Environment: real
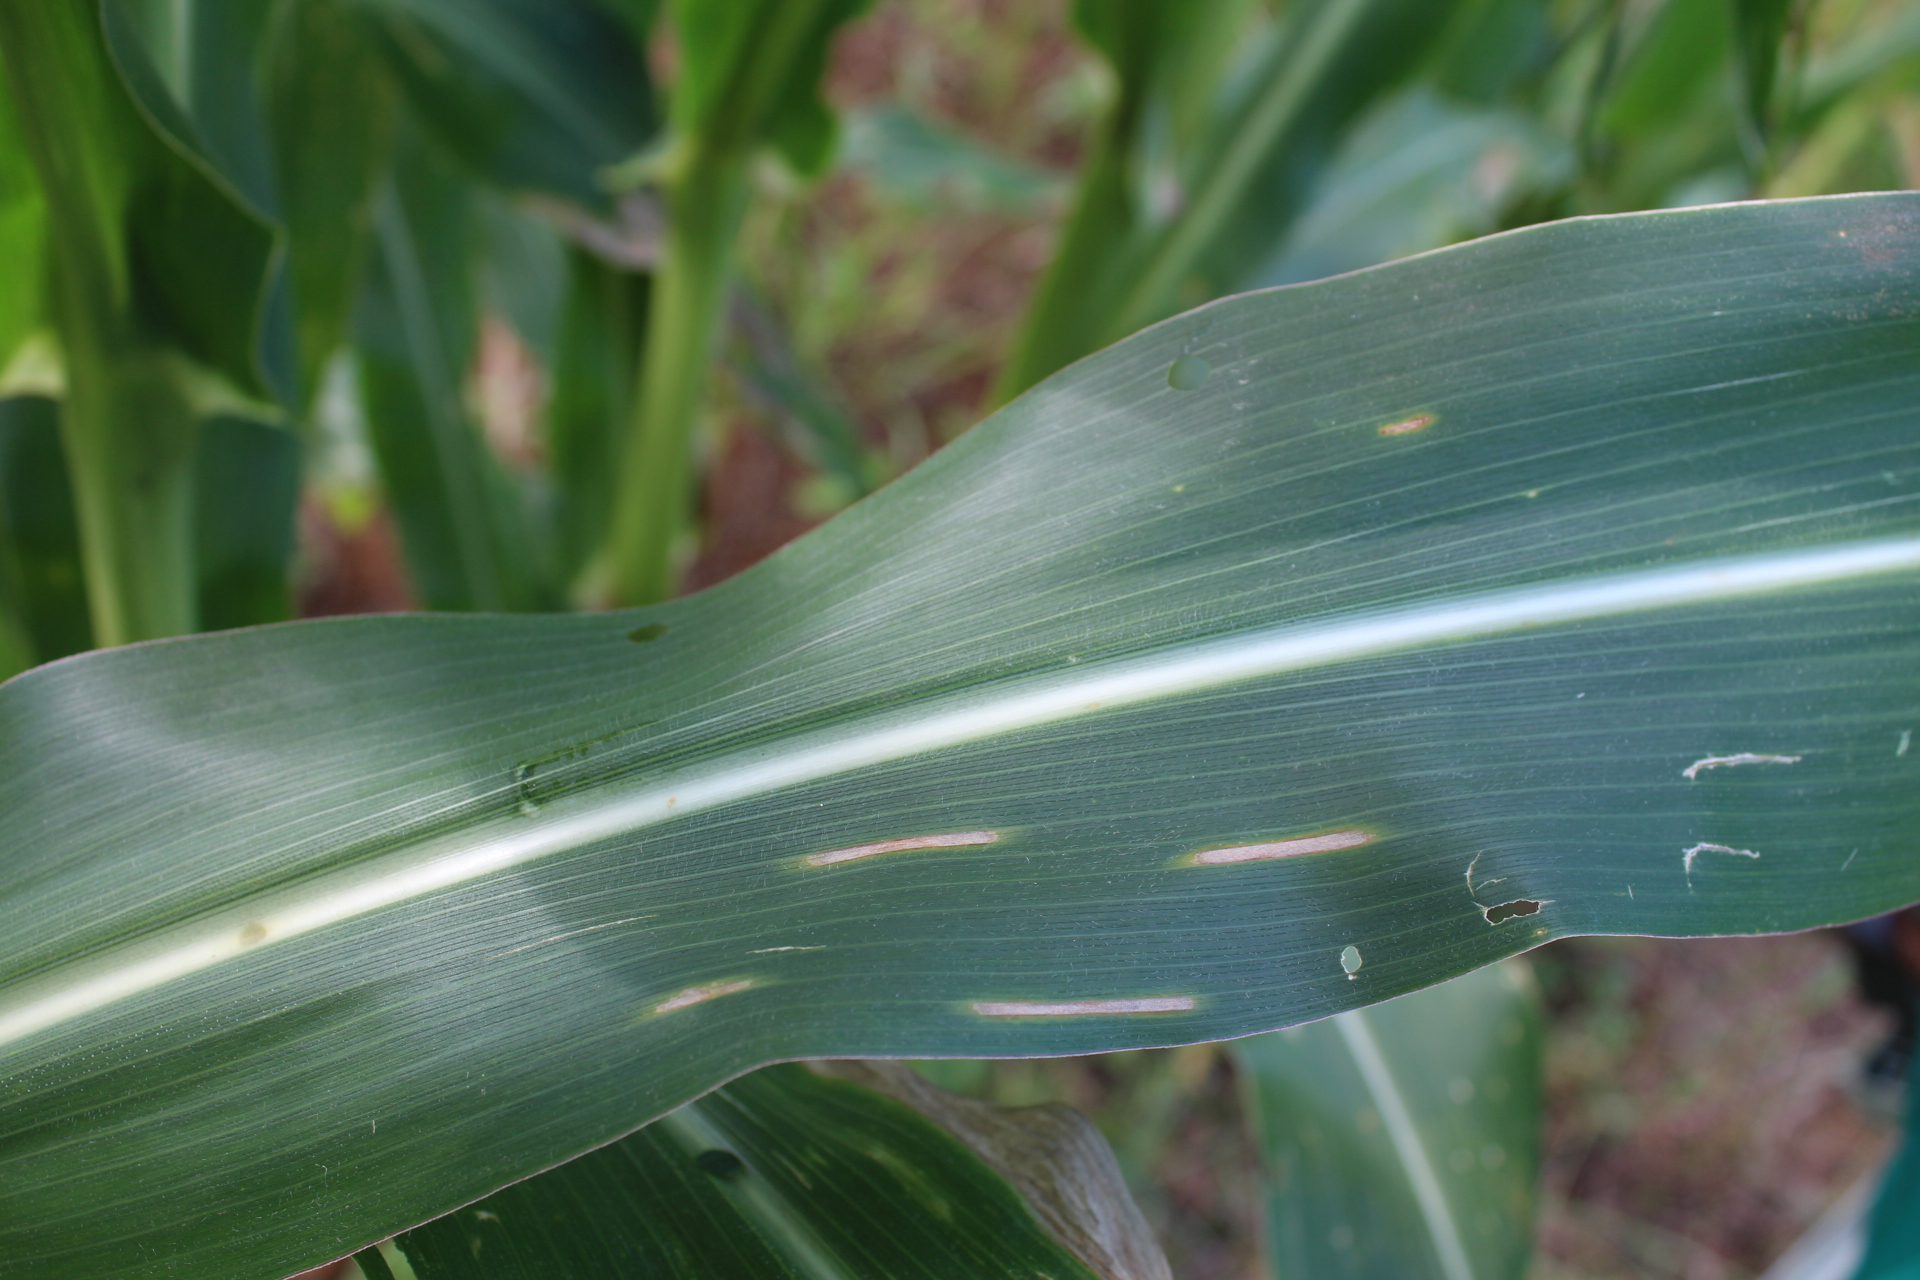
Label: gray_leaf_spot